Newt Gingrich 2012 presidential campaign

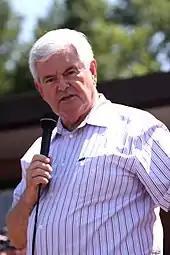
Newt Gingrich speaking to voters in Des Moines, Iowa

Gingrich was first elected to Congress in 1978, and served as Speaker of the House after helping to orchestrate the 1994 Republican Revolution in part with the "Contract With America". He stepped down as Speaker and resigned from the House in 1999. Since then, he has published several historical novels and served as a political consultant and recently as a Fox News contributor. He was previously speculated as a candidate in the 2008 election, and has supported the Tea Party movement.